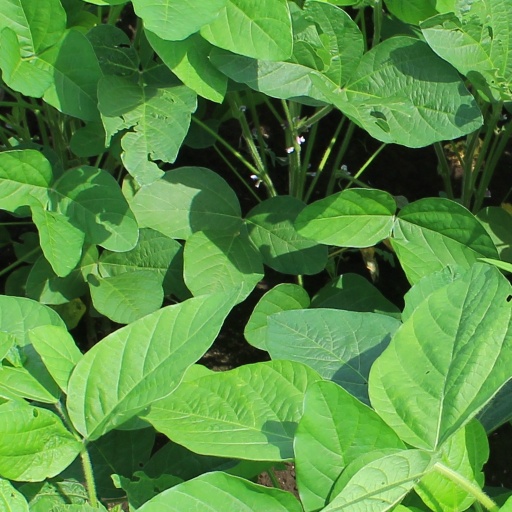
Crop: soybean